Congenital melanocytic nevus

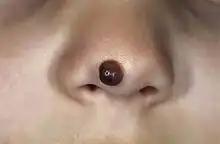
Congenital melanocytic nevus

The congenital melanocytic nevus is a type of melanocytic nevus (or mole) found in infants at birth. This type of birthmark occurs in an estimated 1% of infants worldwide; it is located in the area of the head and neck 15% of the time.